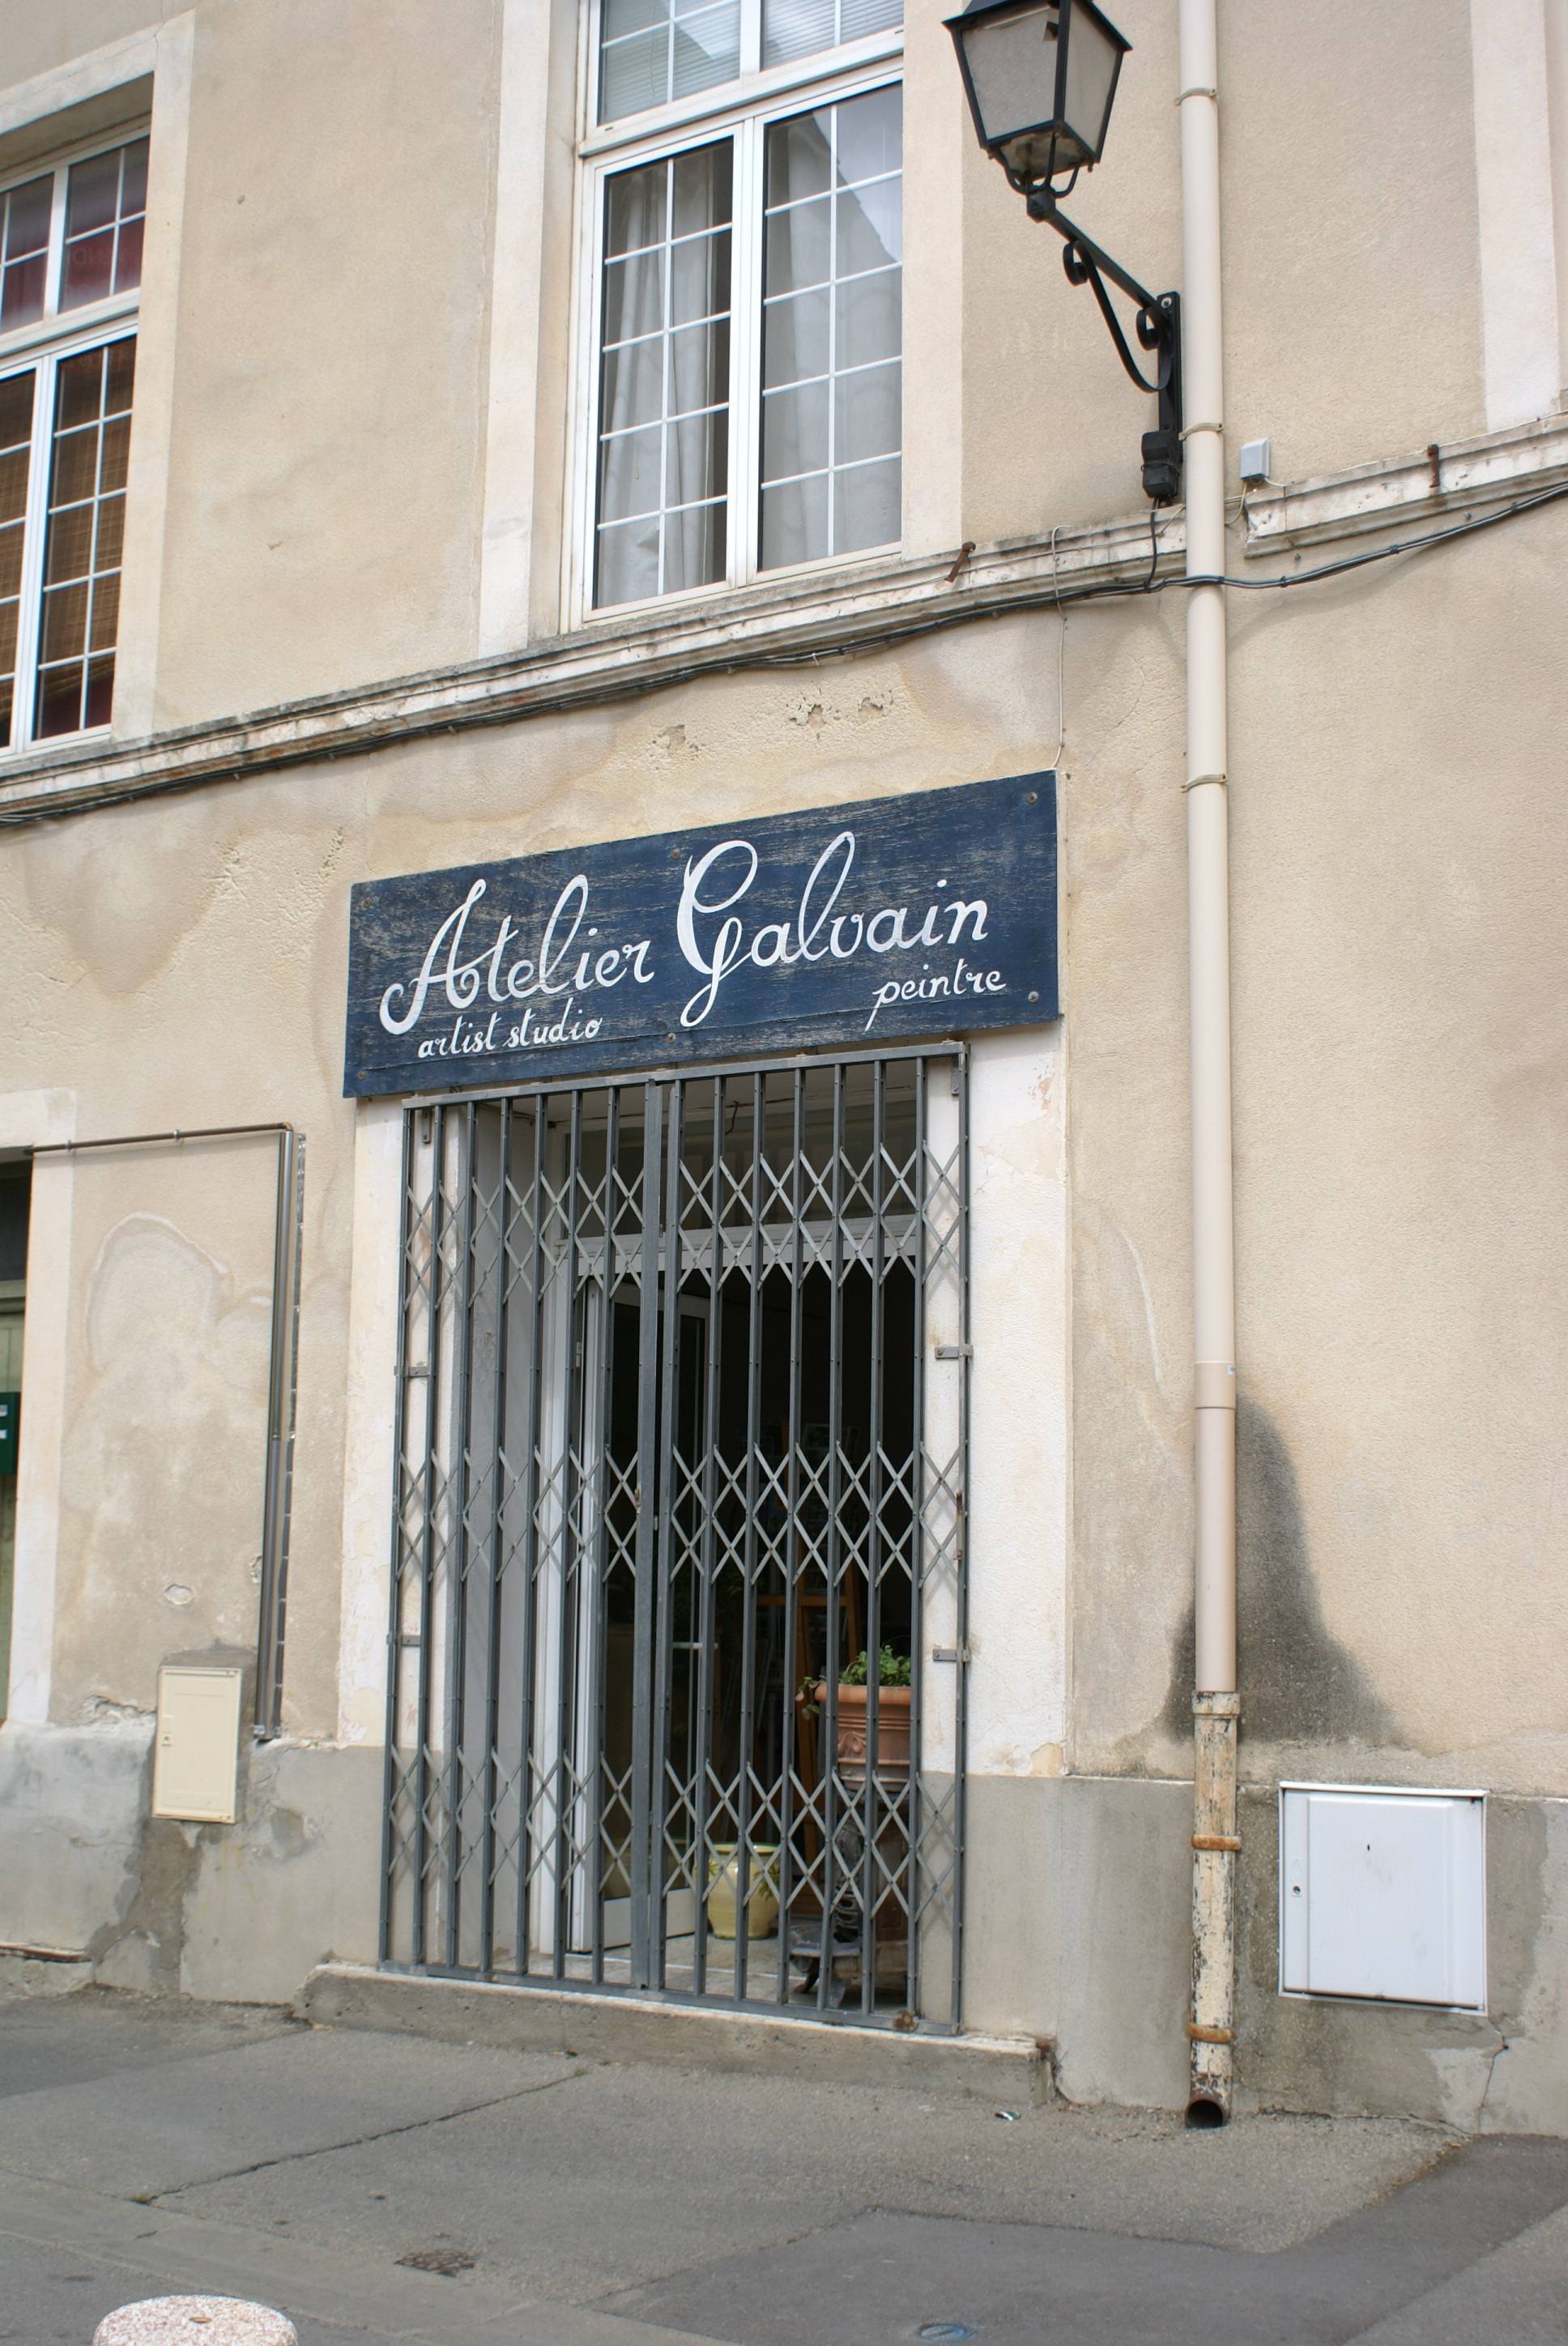
architecture, road, street, window, downtown, france, facade, provence, neighbourhood, bowever, urban area